Iceland in the Eurovision Song Contest 2010

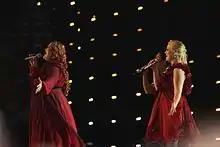
Hera Björk during a rehearsal before the first semi-final

Hera Björk took part in technical rehearsals on 17 and 21 May, followed by dress rehearsals on 24 and 25 May. This included the jury show on 24 May where the professional juries of each country watched and voted on the competing entries. On the day of the first semi-final, Iceland was considered by bookmakers to be the third most likely country to advance into the final. The Icelandic performance featured Björk in a wine red dress designed by Uniform, joined on stage by three female and two male backing vocalists dressed in red and black outfits. The female backing vocalists also performed choreography with Björk during the performance. The stage backdrop displayed a starry night sky with a purple hue which later transitioned into blue, red and yellow pulsating lights with quick flickering intervals. In speaking about her stage performance, Björk remarked that "The red colour of the dress is just my colour. I had a vision about four years ago with me standing on a big stage in a flowing red dress with lots of flags, and I'm staying true to that vision with this dress." The backing vocalists that joined Björk were: Erna Hrönn Ólafsdóttir, Heiða Ólafsdóttir, Kristján Gíslason, Kristjana Stefánsdóttir and Pétur Örn Guðmundsson. Kristján Gíslason previously represented Iceland in 2001 as part of Two Tricky.